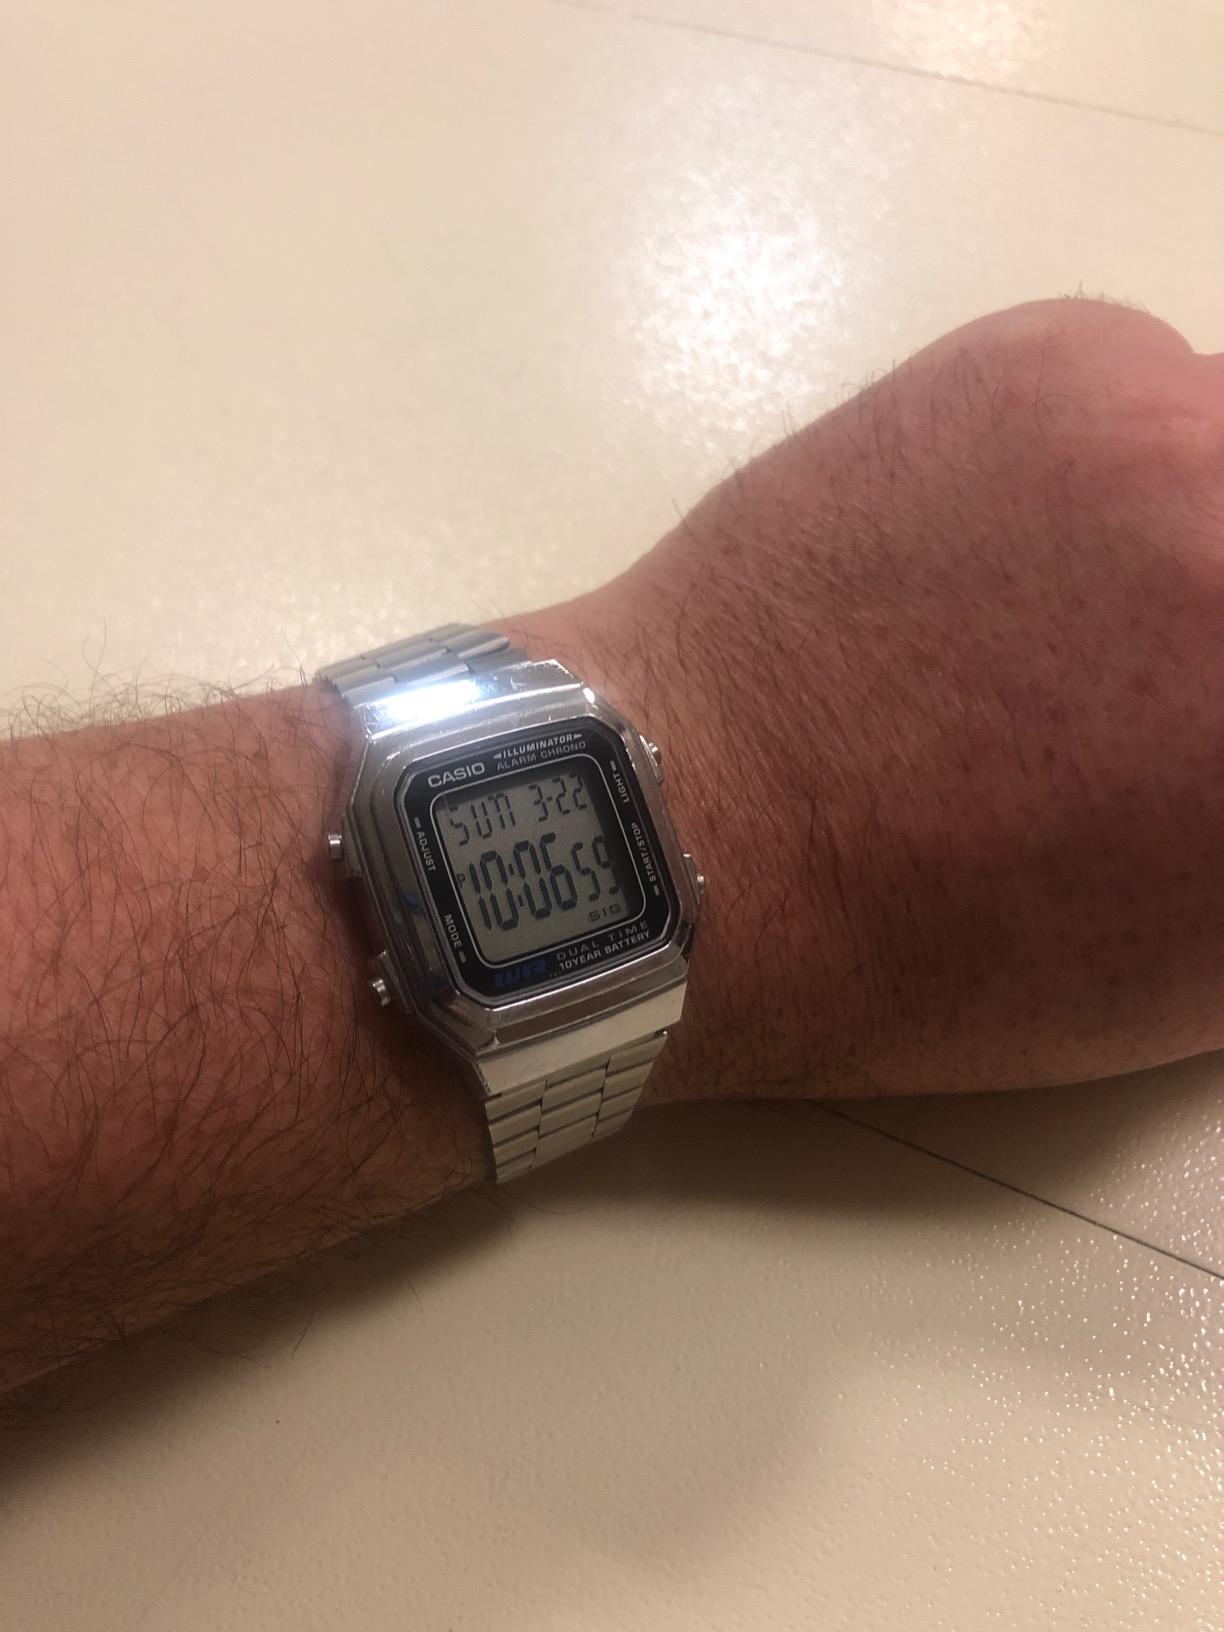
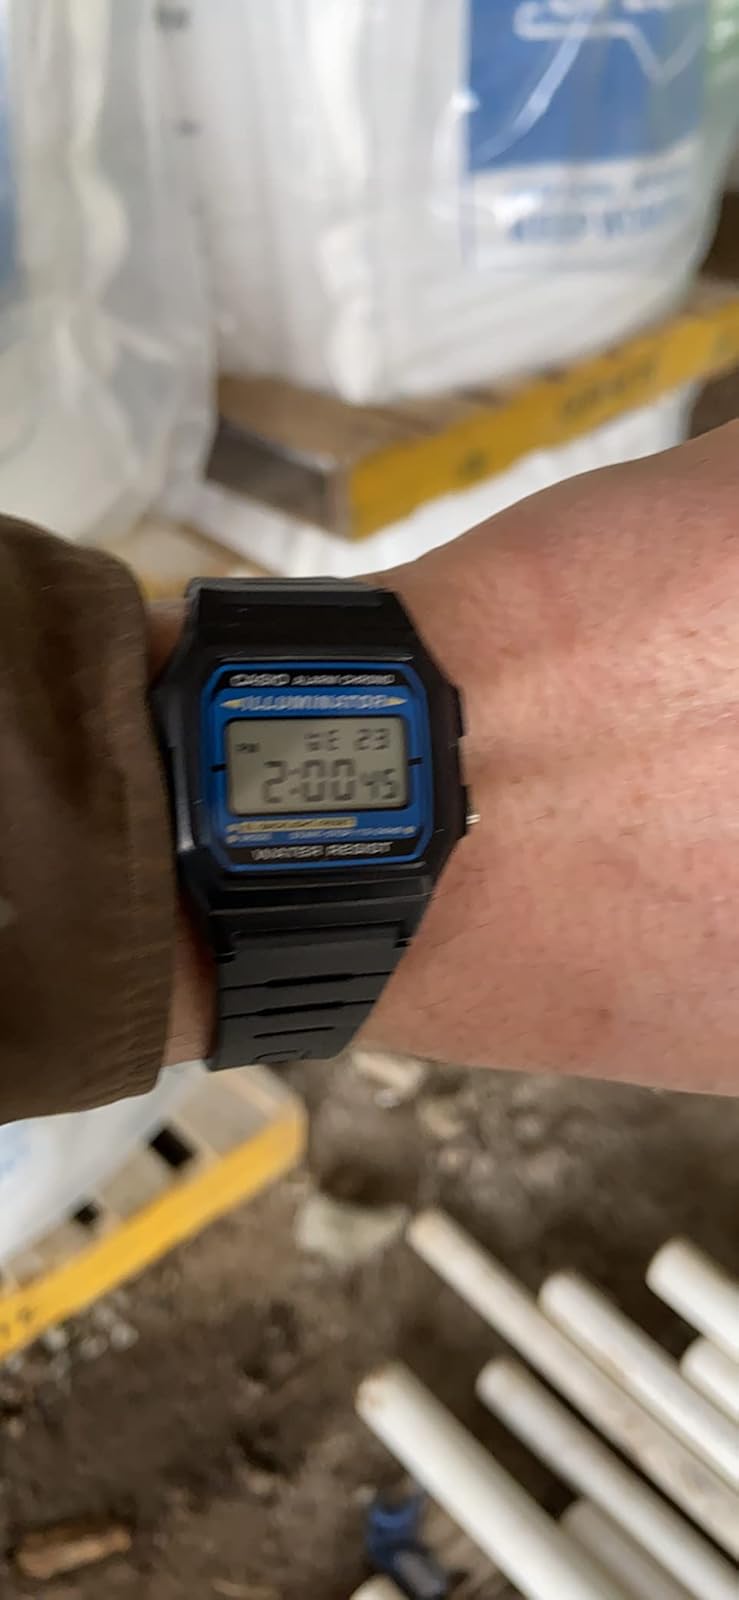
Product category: accessories_watch
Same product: no